Question: Please indicate a possible affordance area of the bottle that can be used for opening
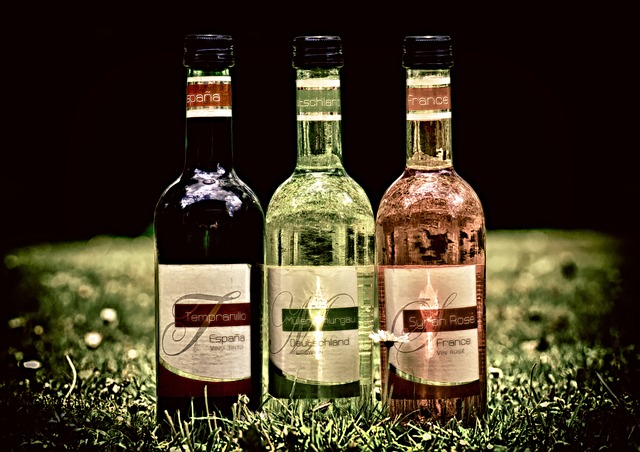
Answer: [185, 32, 240, 137]